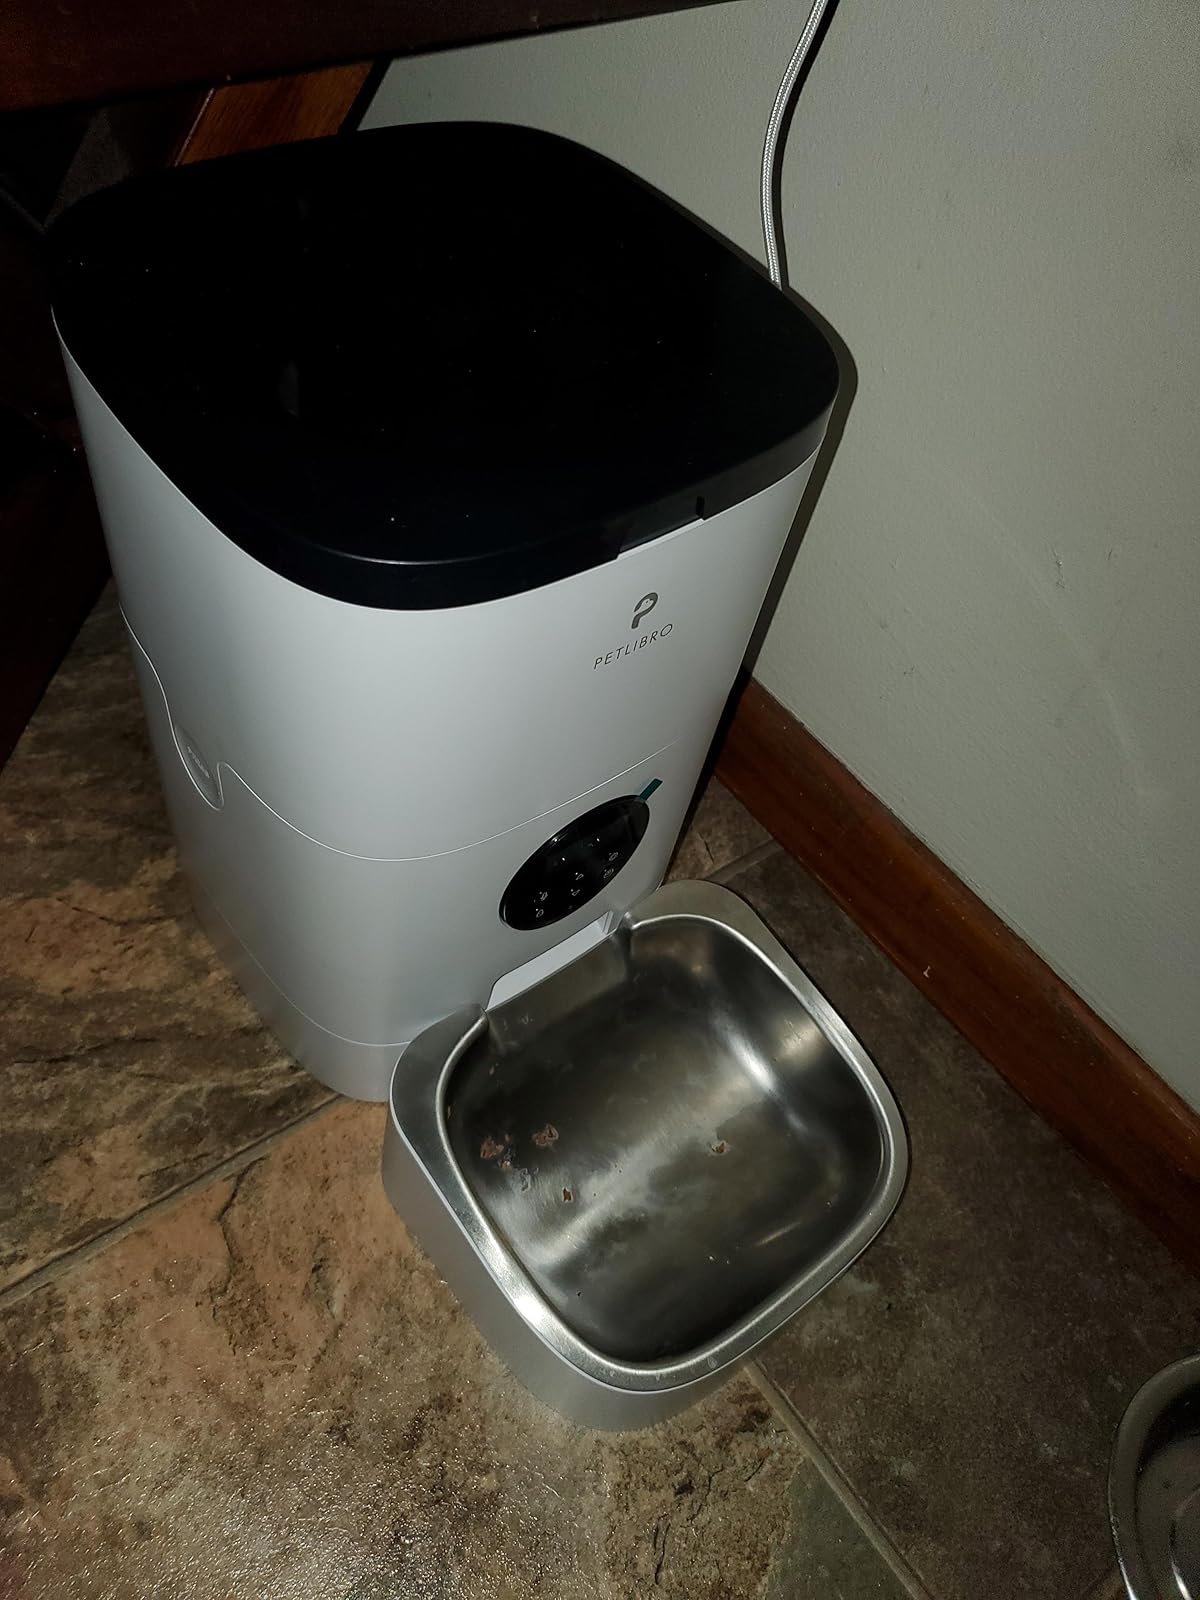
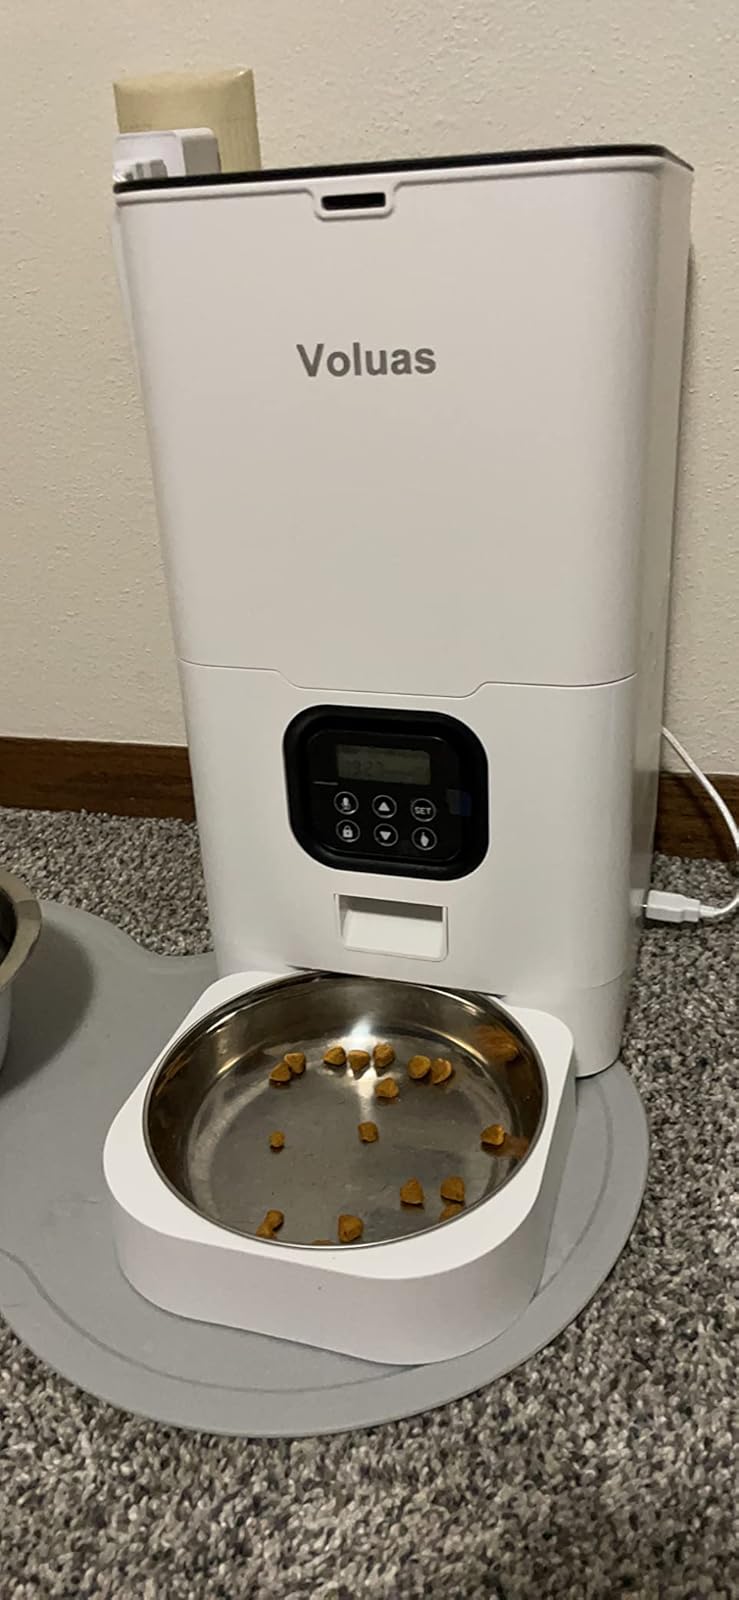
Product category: items_feeder
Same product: no